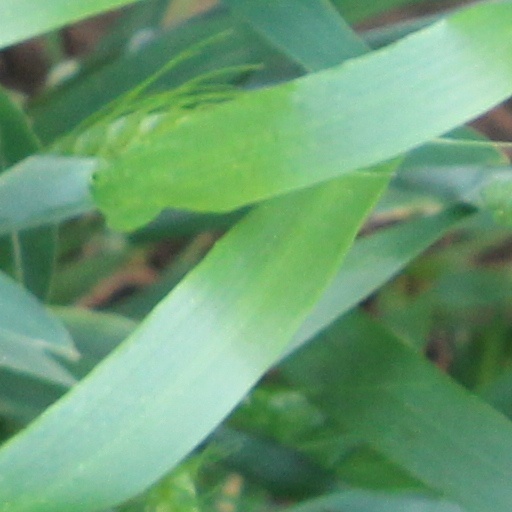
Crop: wheat